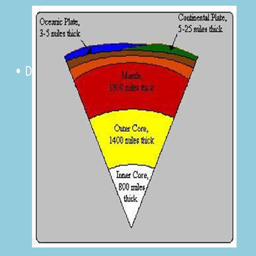
layers of the drawing a diagram for our notes